Landvogtei Castle of Baden

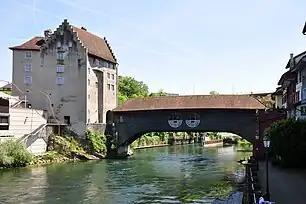
View from the Limmat to the castle and the bridge

The castle is located in a hollow at the narrowest point of the Baden valley, on the right bank of the Limmat near Lägerngrat. The covered wooden bridge leads to the old town on the left side of the river. Landvogtei Castle forms the lower-lying counterpart to the ruins of the stone on the Schlossberg, together with the city tower and the parish church of the Assumption of the Virgin Mary, it has a significant impact on the cityscape.